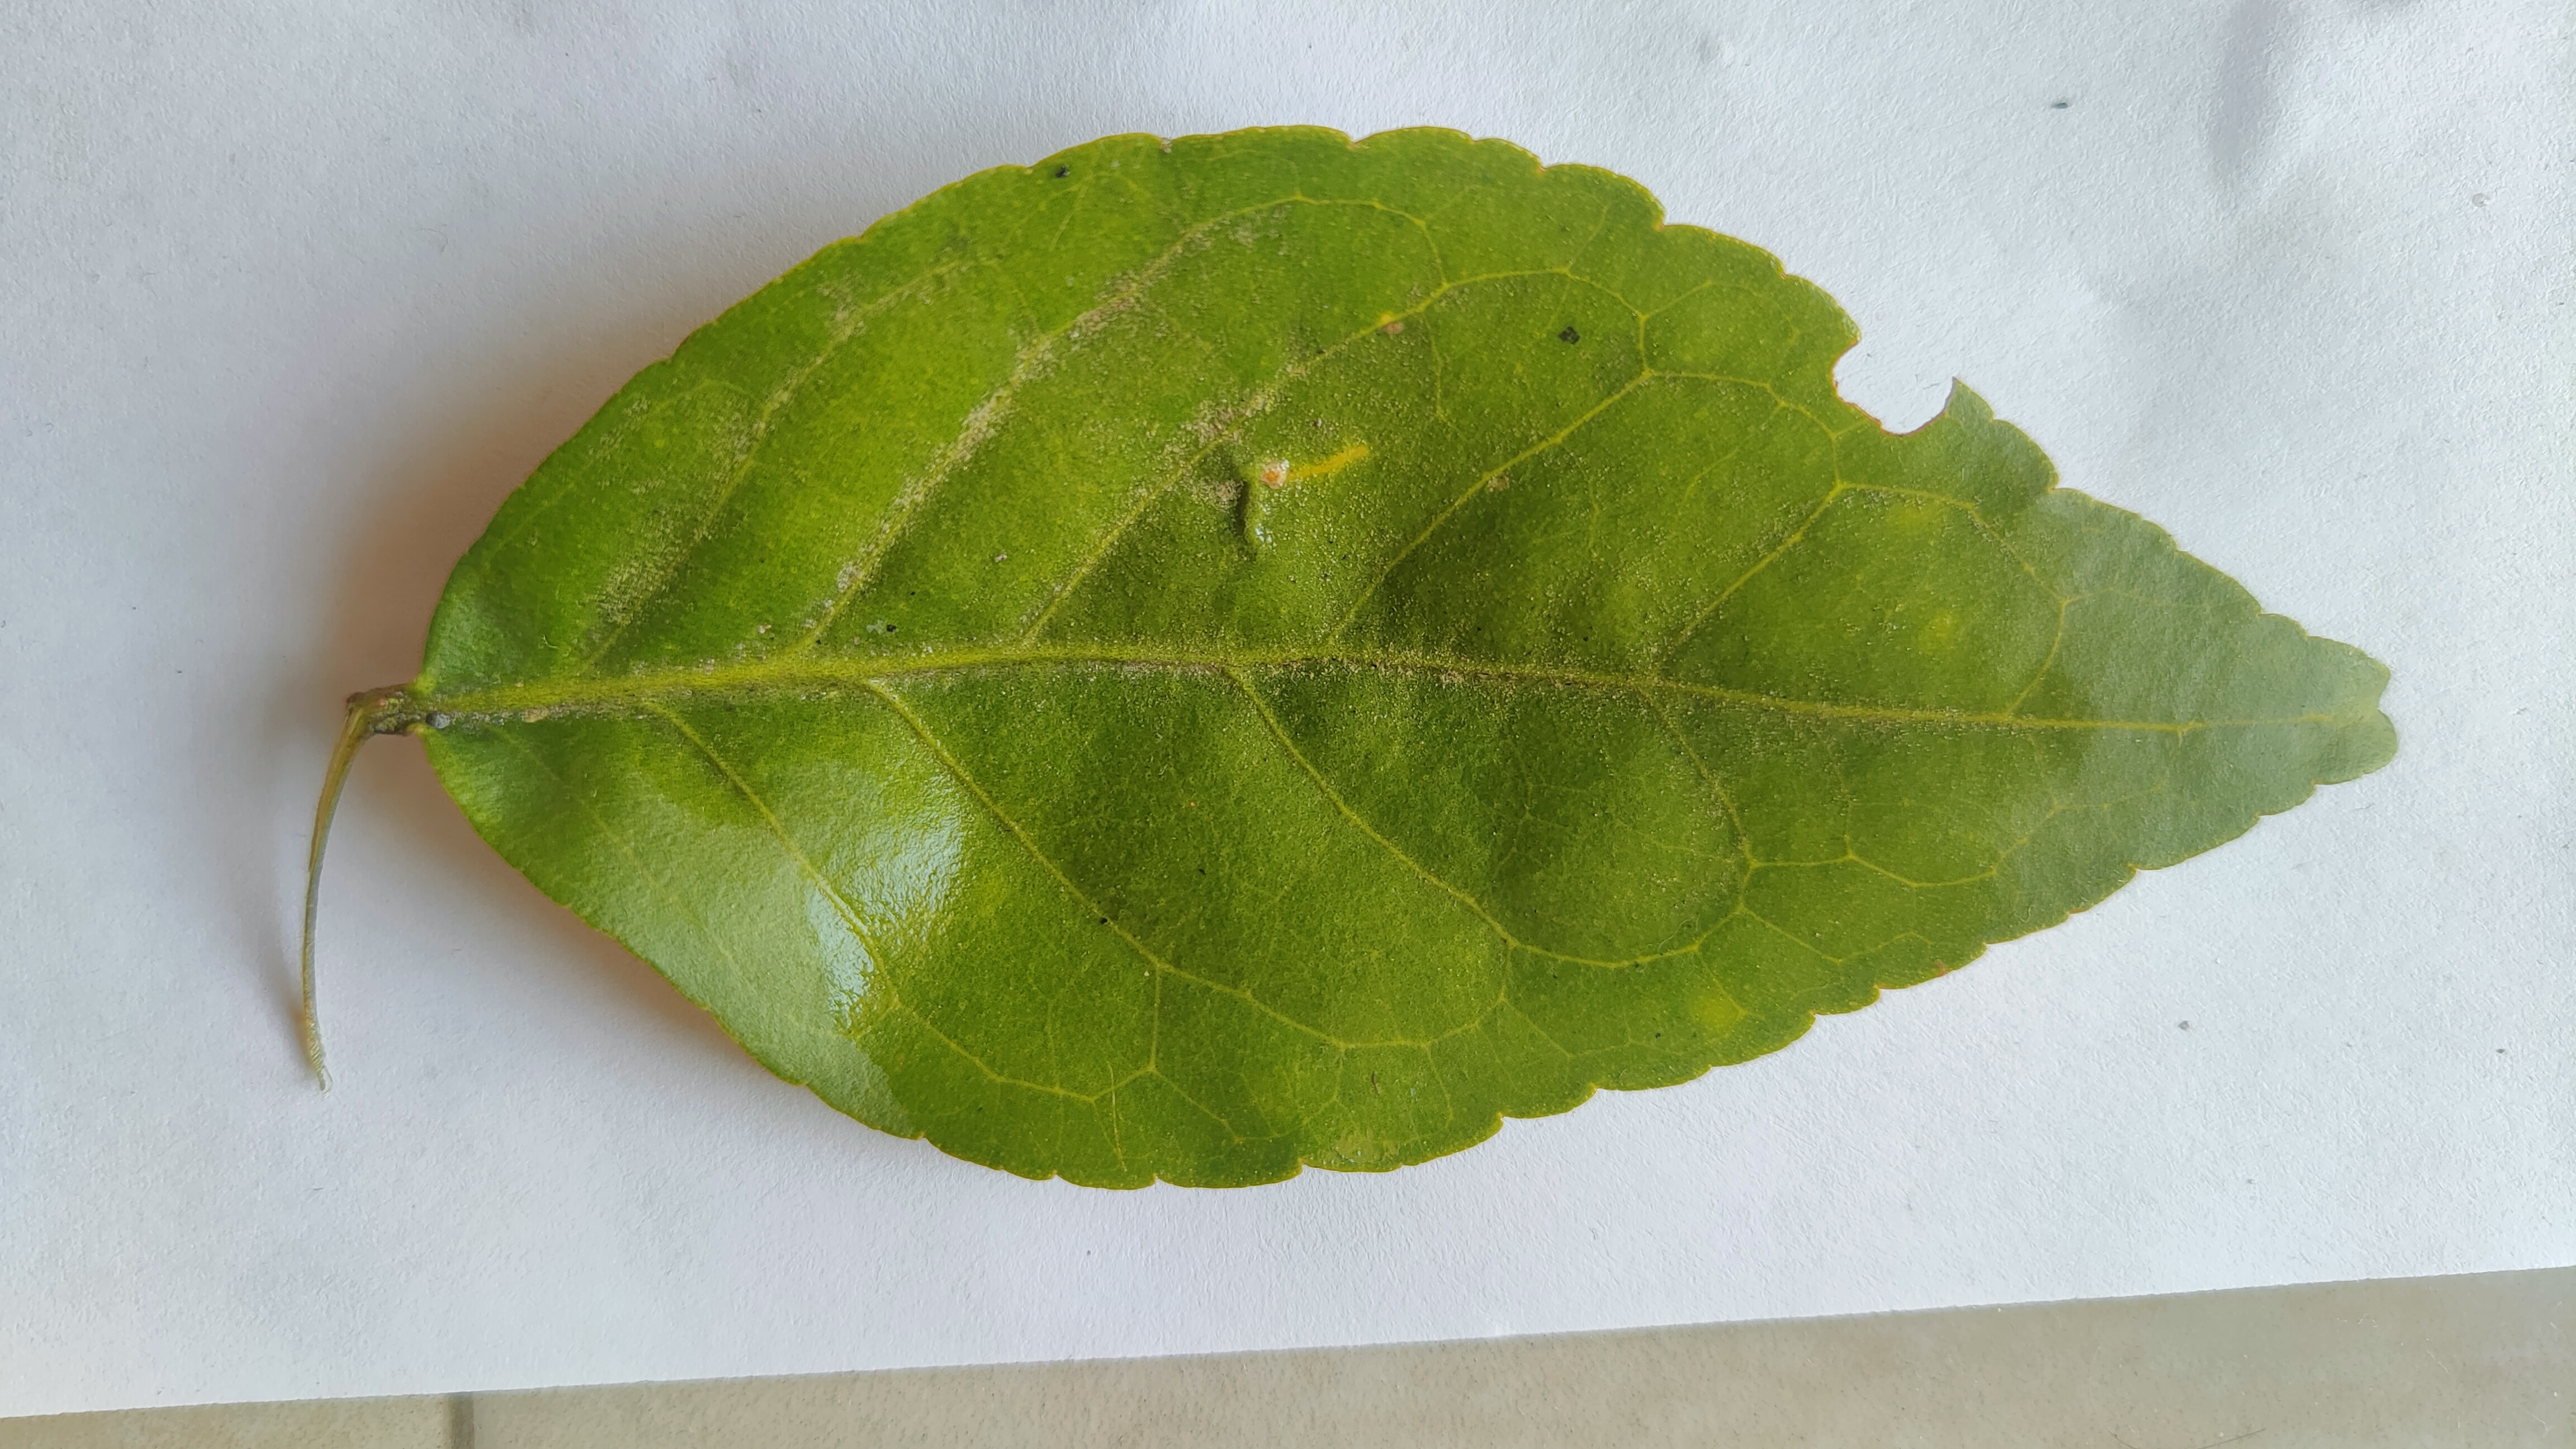
Leaf variety: Aegle marmelos